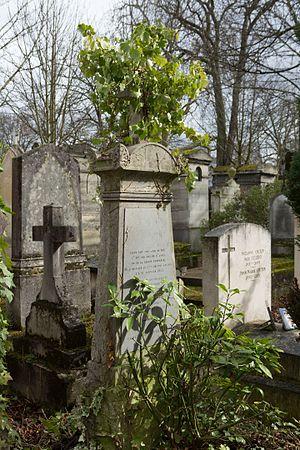
Le comte Philippe François Maurice de Rivet d'Albignac, également comte de Ried, né le 25 juillet 1775 à Peyreleau et mort le 31 janvier 1824 à Montpellier, est un général français de la Révolution et de l’Empire.